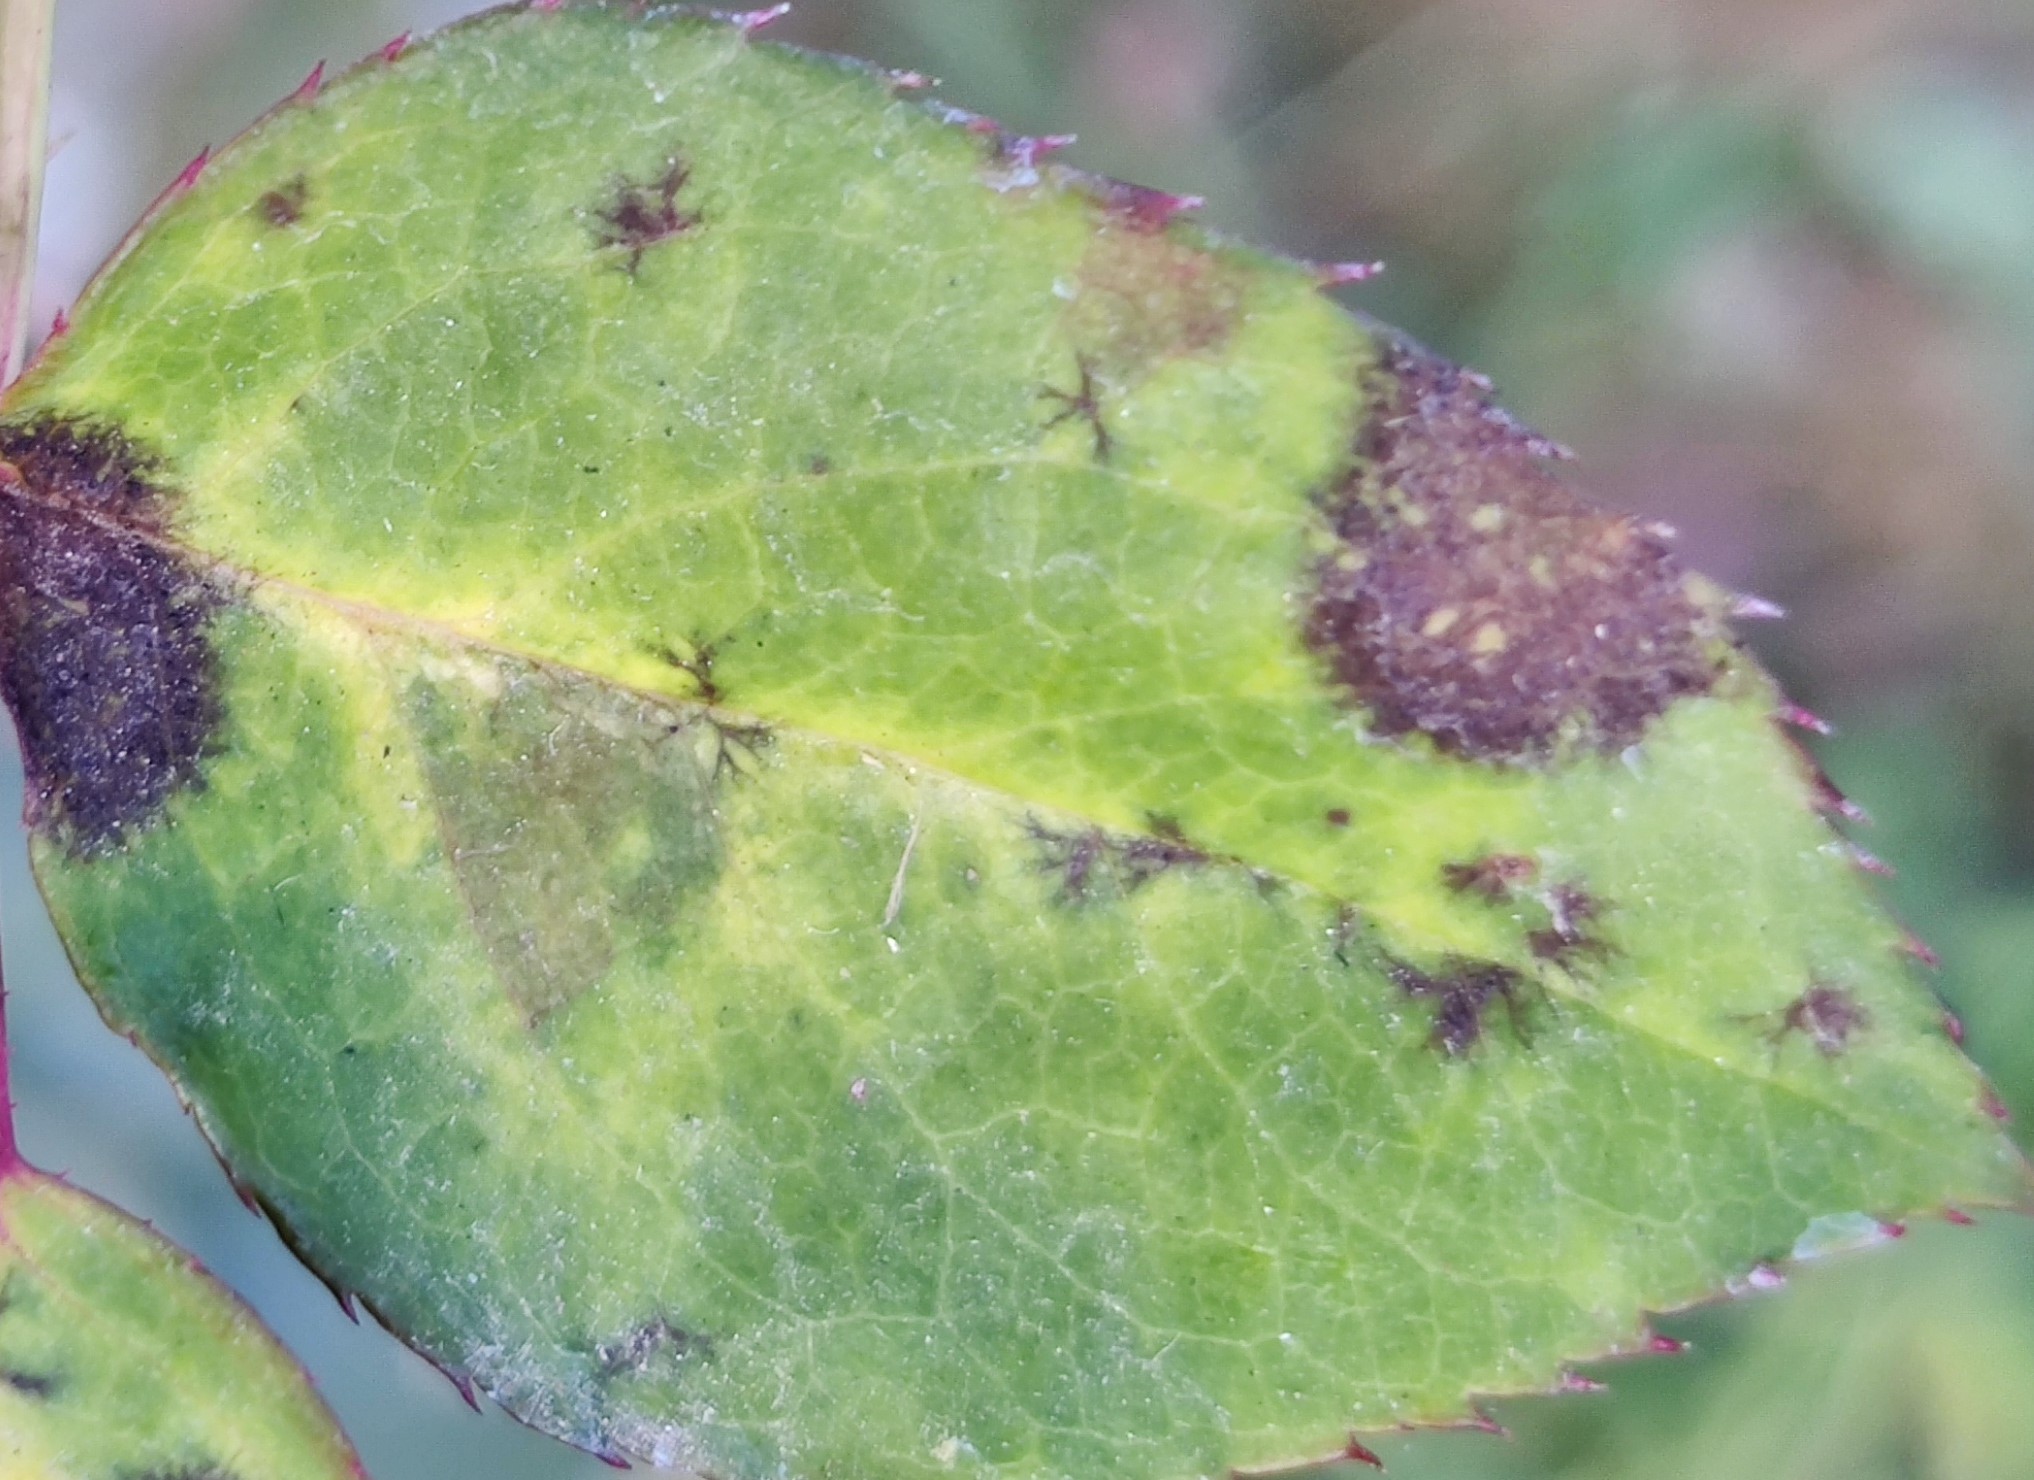
Label: Black Spot